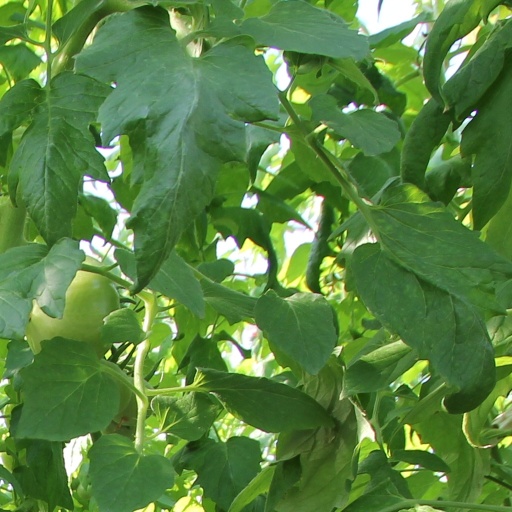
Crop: tomato